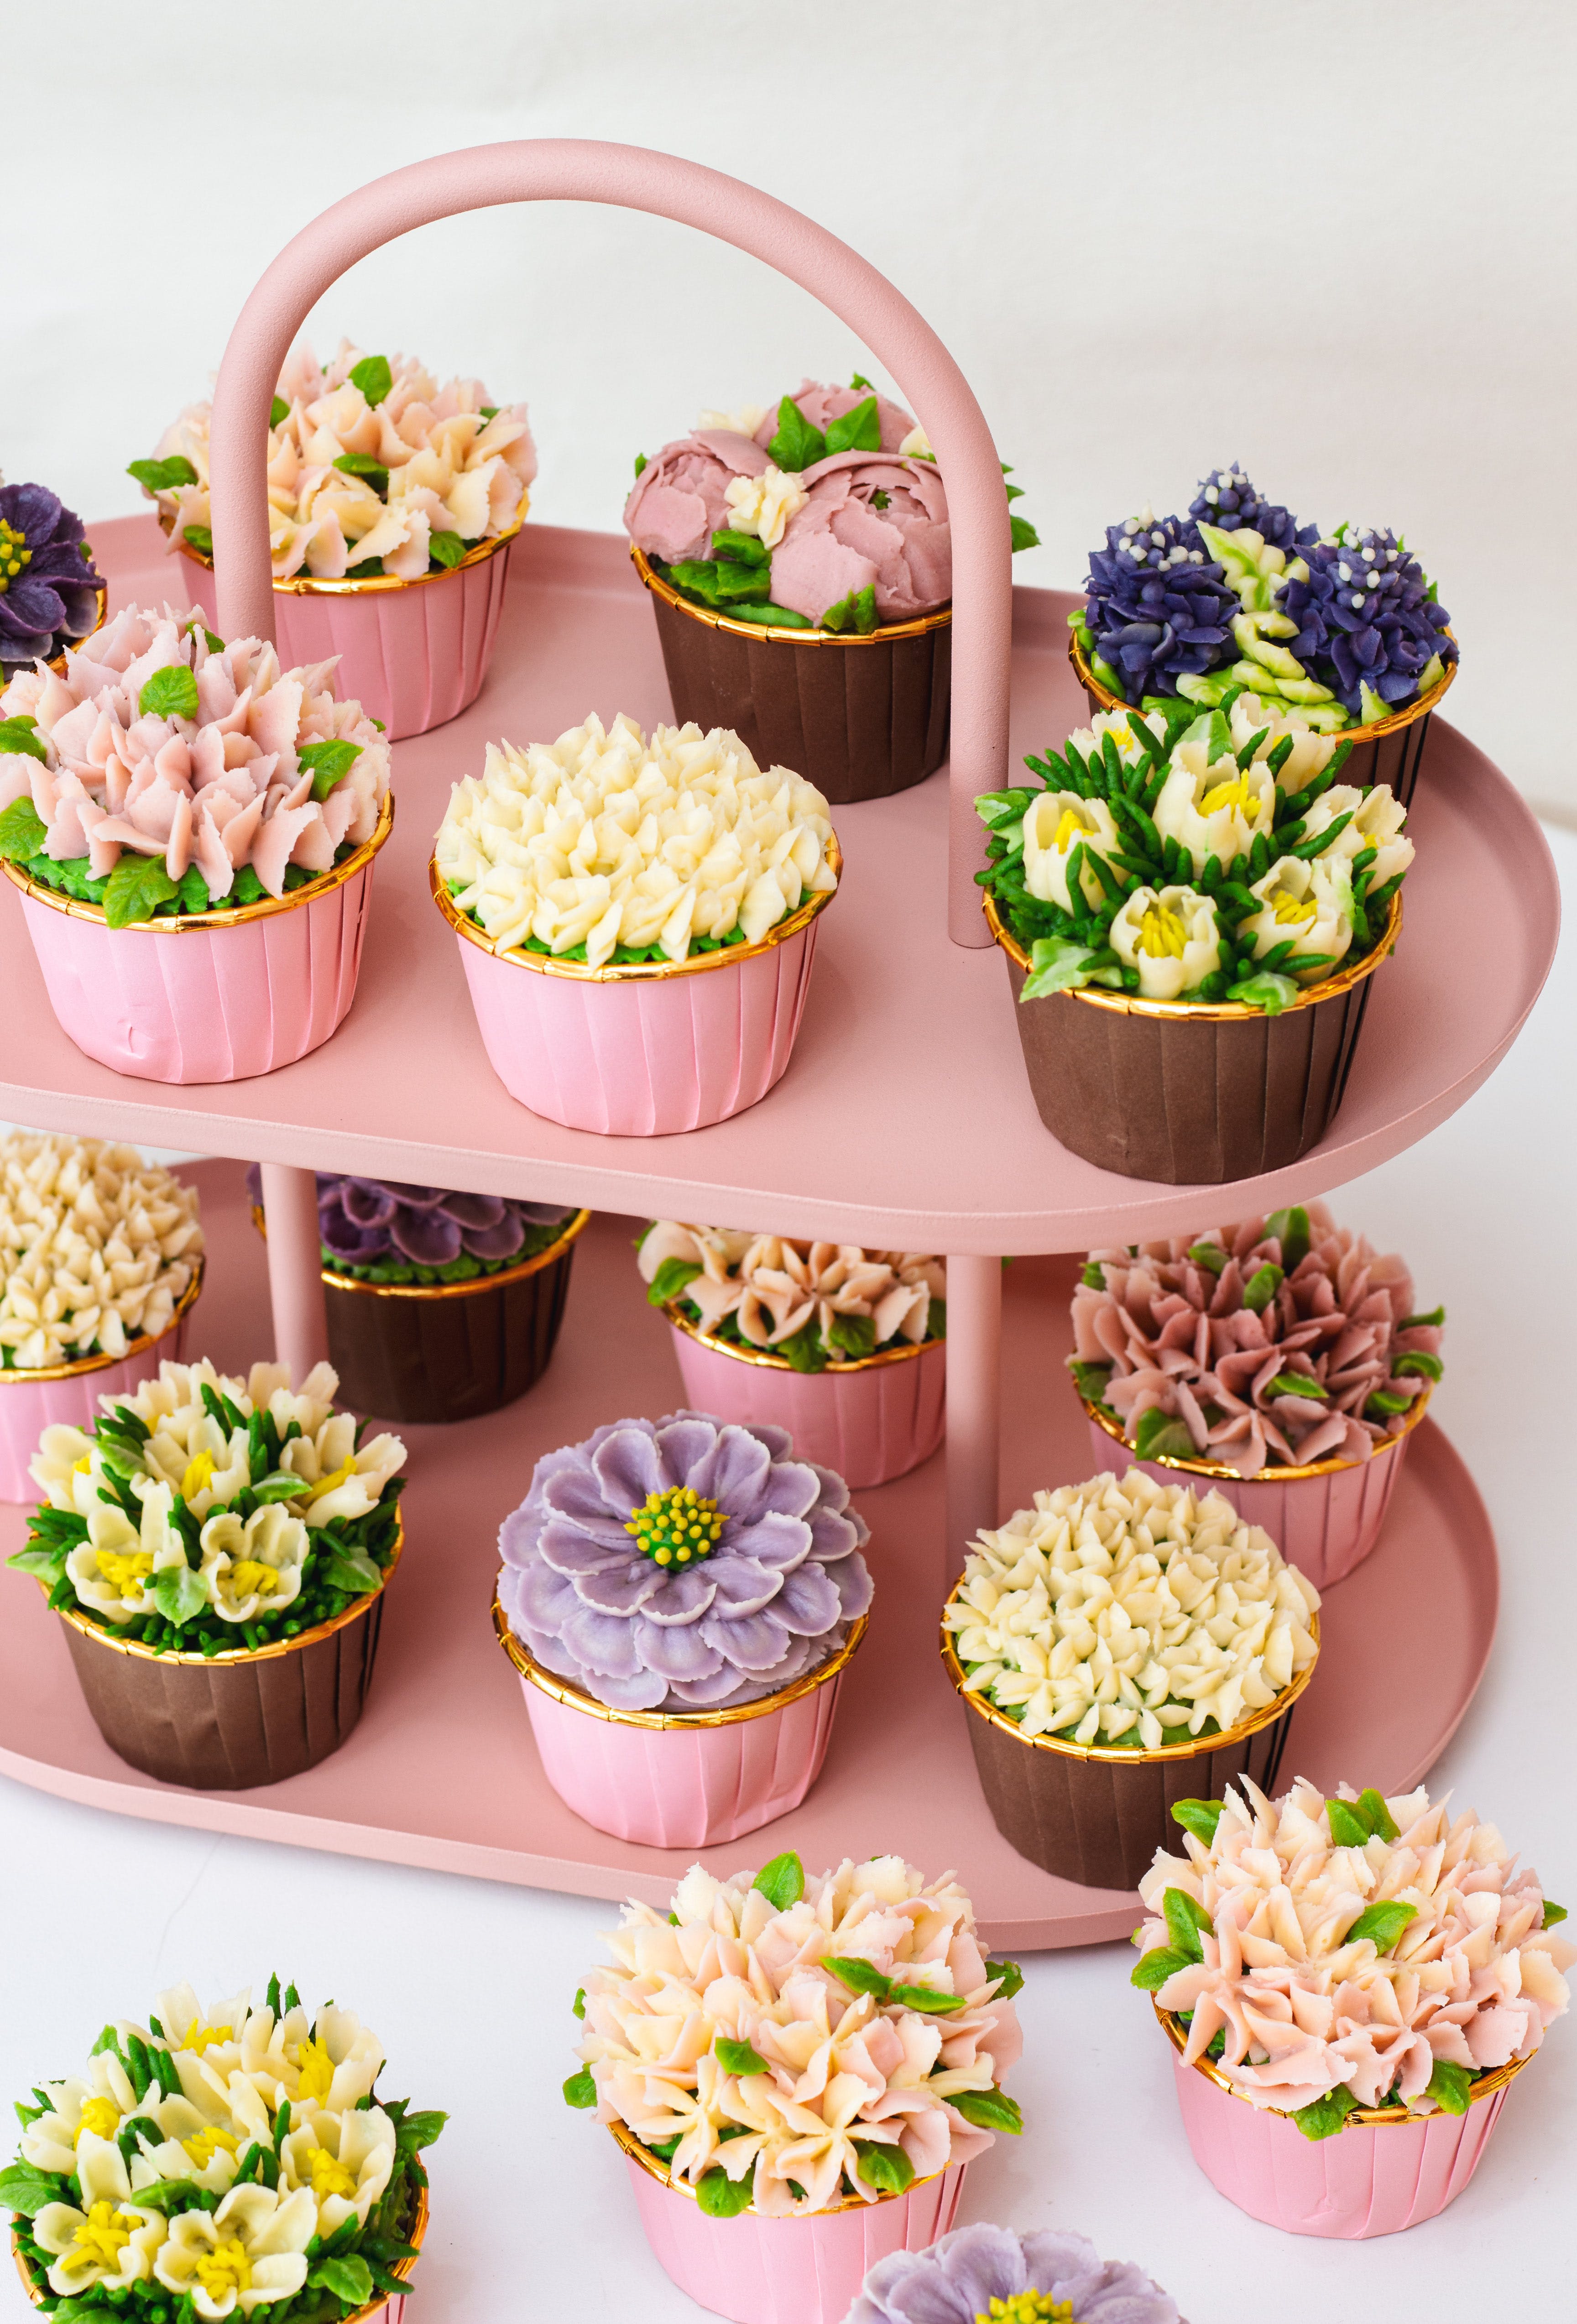
natural, food, flower, plant, flowerpot, houseplant, ingredient, baked goods, Cake decorating supply, recipe, cupcake, yellow, cuisine, Baking cup, petal, sweetness, terrestrial plant, cake decorating, dish, baking, finger food, flowering plant, confectionery, dessert, icing, cup, annual plant, floristry, magenta, buttercream, cut flowers, muffin, sugar cake, cream, flower arranging, sugar paste, garnish, kuchen